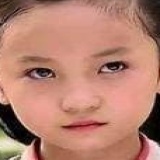
diễn viên Tưởng Y Y